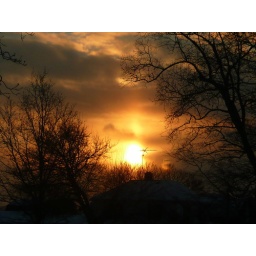
sunset over the house across the road on a late January evening